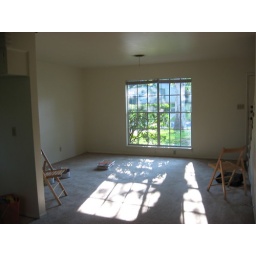
kitchen is on left, big window is in living room.